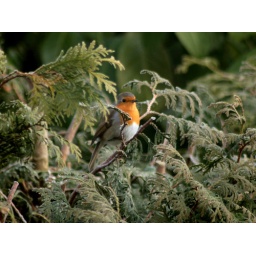
Little red in lots of green